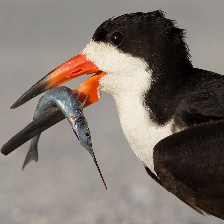
Species: BLACK SKIMMER
Scientific name: RYNCHOPS NIGER